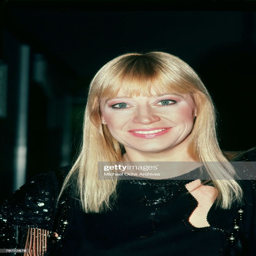
folk artist of pop artist smiles for the camera at an event .